Monaco at the 2012 Summer Olympics

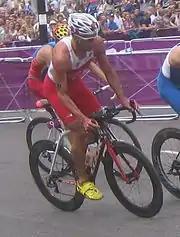
Monégasque triathlete Hervé Banti.

In total, one Monégasque athlete participated in the triathlon events – Hervé Banti in the men's race.